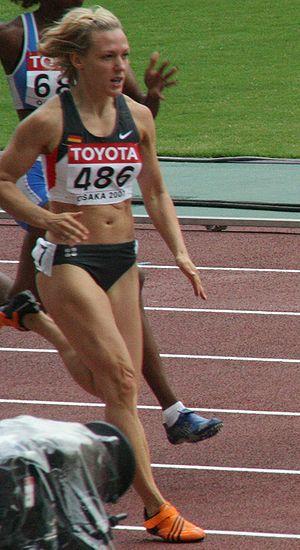
Cathleen Tschirch est une athlète allemande spécialiste du sprint.